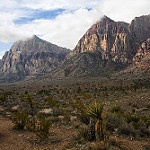
Label: mountain